2018 Halton Region municipal elections

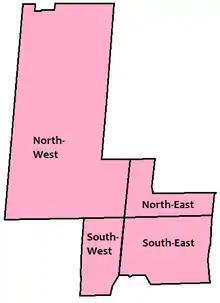
Map of Milton's four wards

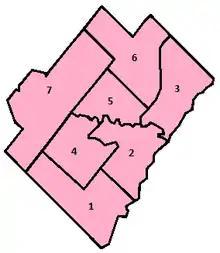
Map of Oakville's wards to be used in this election.

For 2018, Milton reduced the number of councillors from 11 to 9. This consequently resulted in 4 Regional Councillors and 4 Local Councillors being elected.